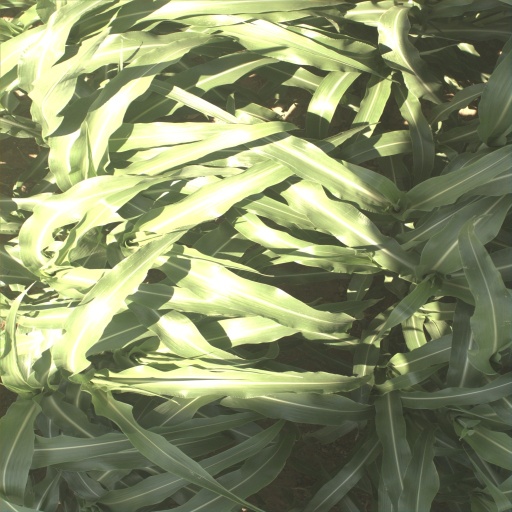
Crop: sorghum